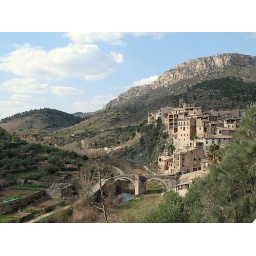
the town of La Vilella Baixa at the foot of the Montsant. The old bridge over the Montsant river connects the town and the gardens